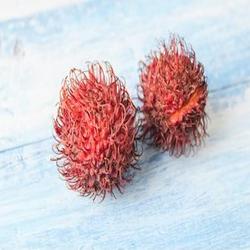
Label: Rambutan